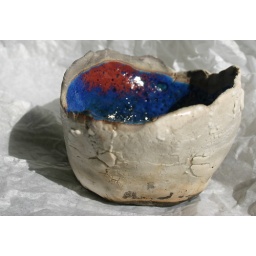
This was sitting right by the burner and some how turned this mad blue and red colour.